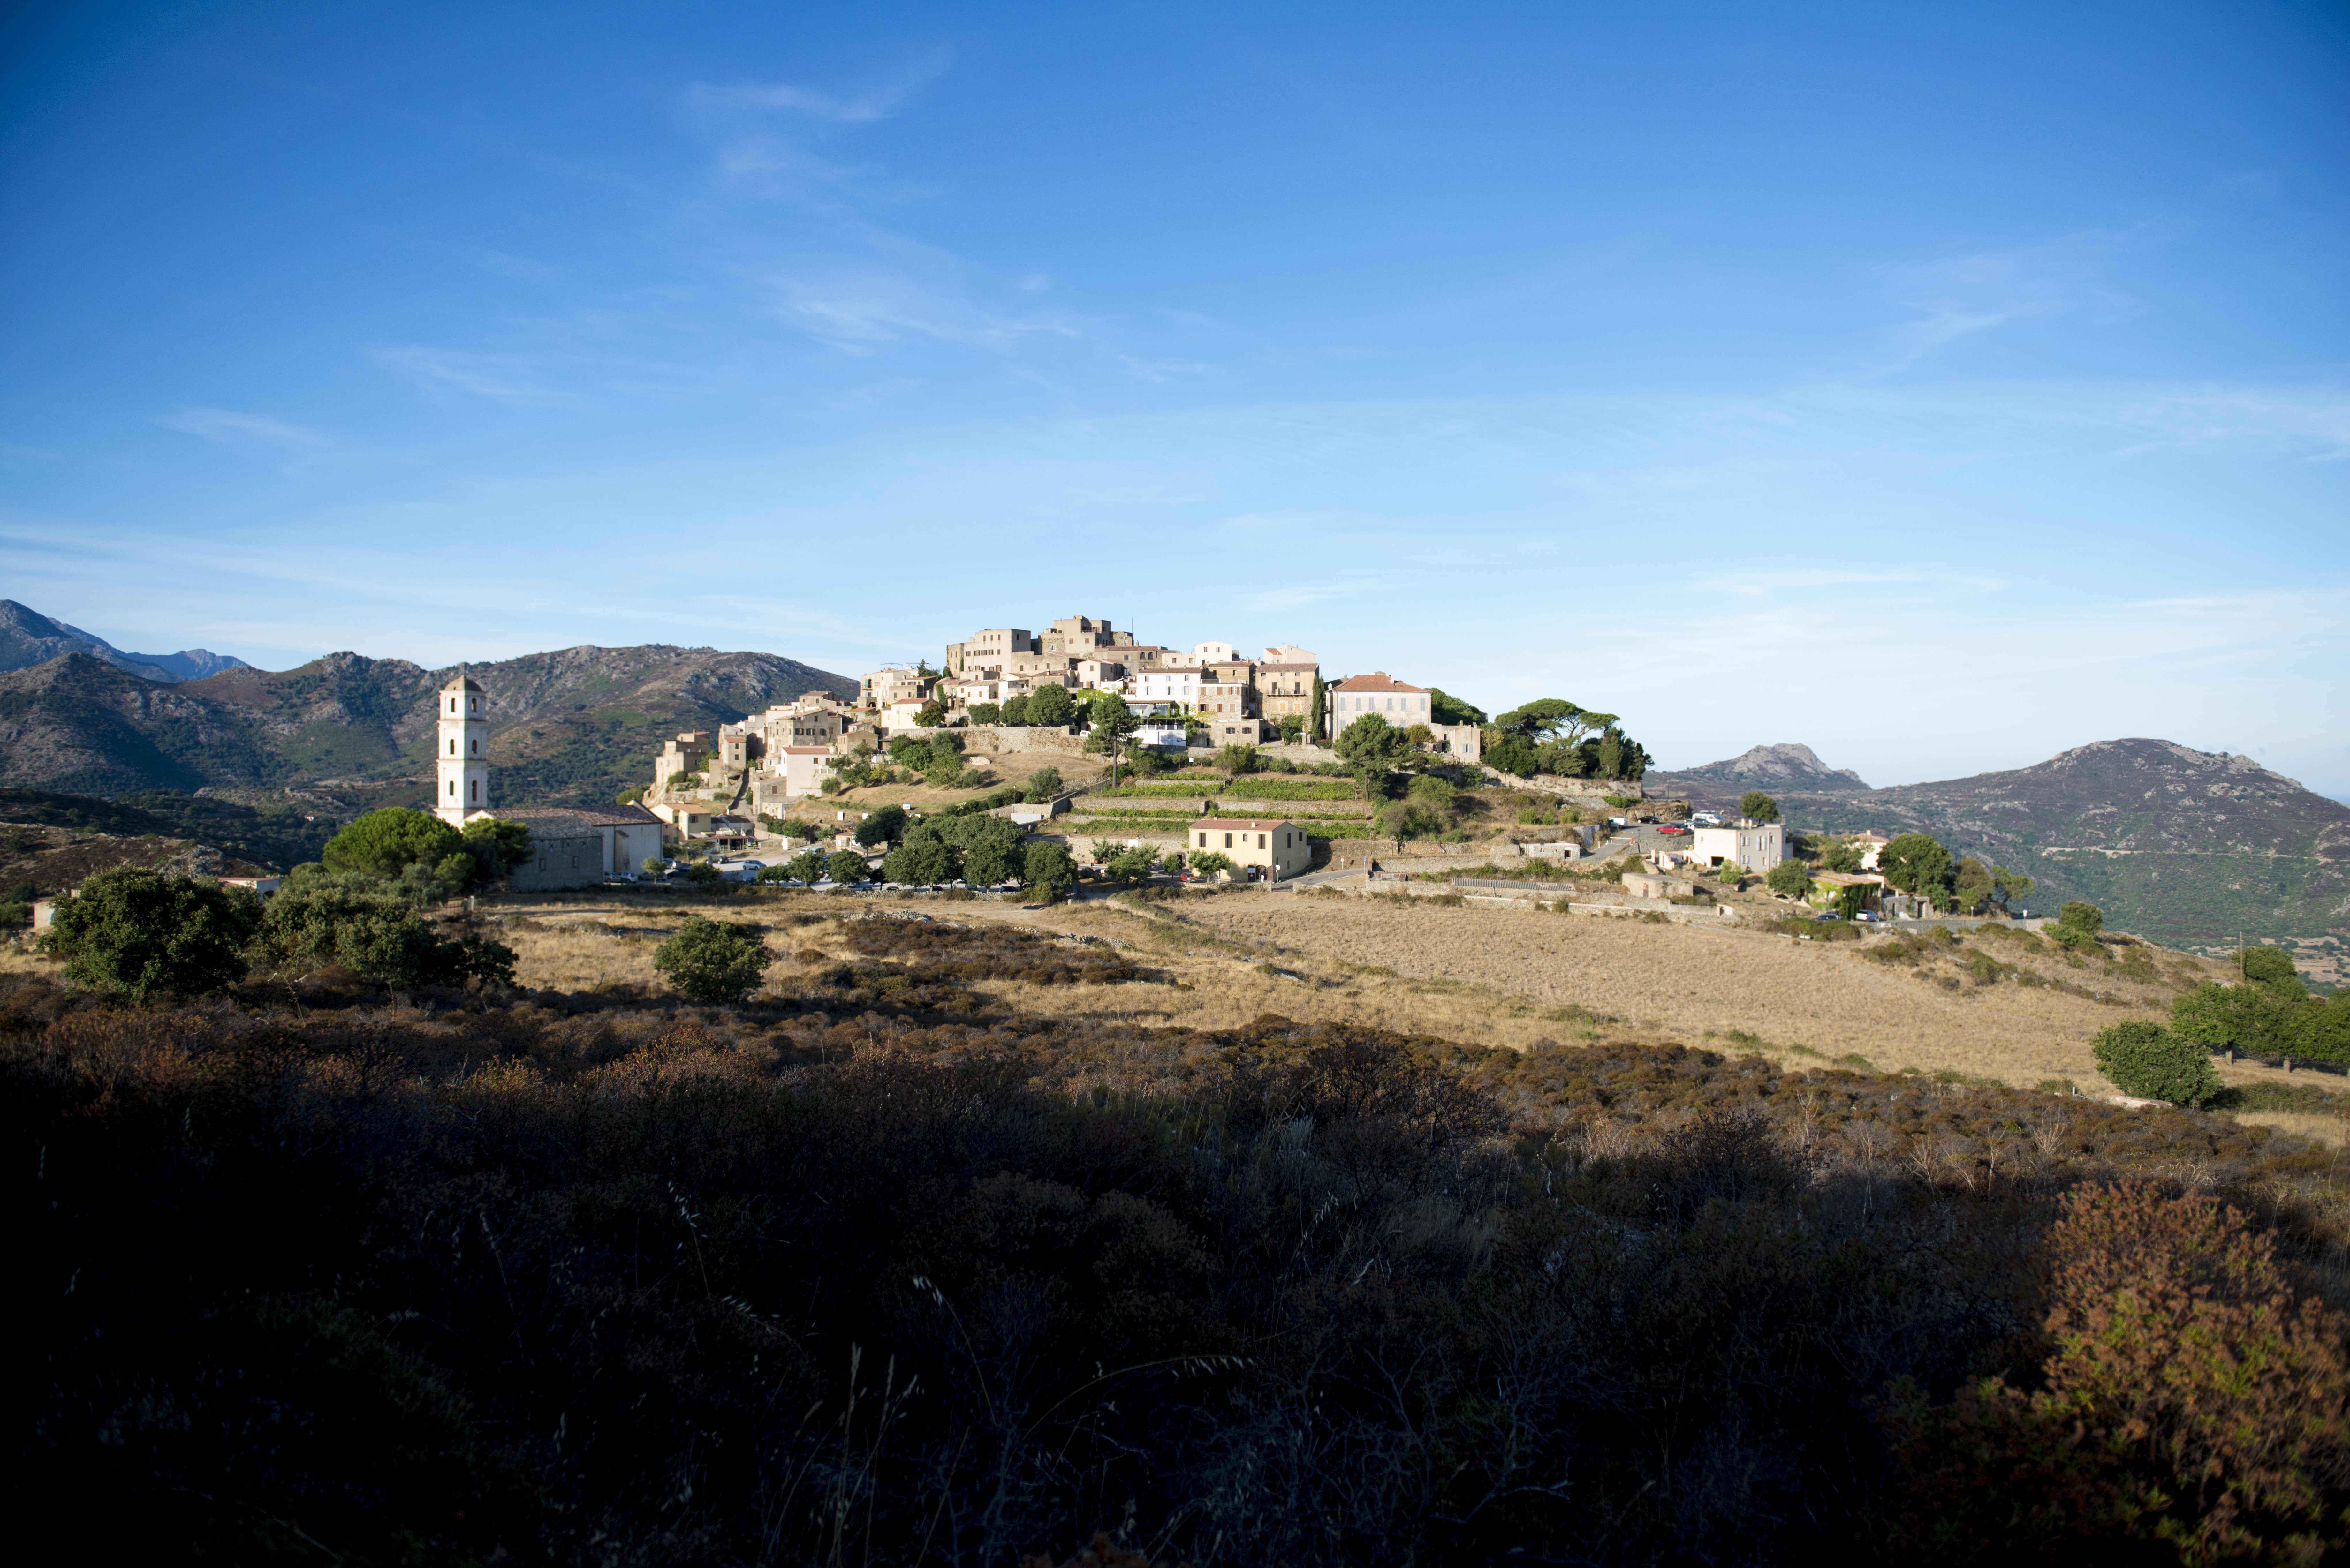
landscape, sea, coast, horizon, mountain, sky, hill, town, mountain range, panorama, summer, vacation, village, cliff, terrain, ruins, houses, plateau, cape, santantoninu, corsican, island of beauty, maquis, rural area, geographical feature, mountainous landforms